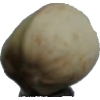
Label: pistachio